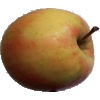
Label: Apple Pink Lady 1